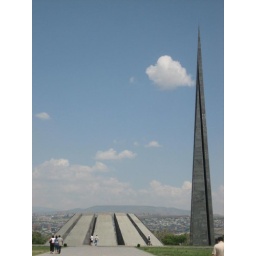
Each wall in the cicle represents an Armenian province which we lost of Turkey. The monument on the right represents &amp;quot;re-birth&amp;quot;